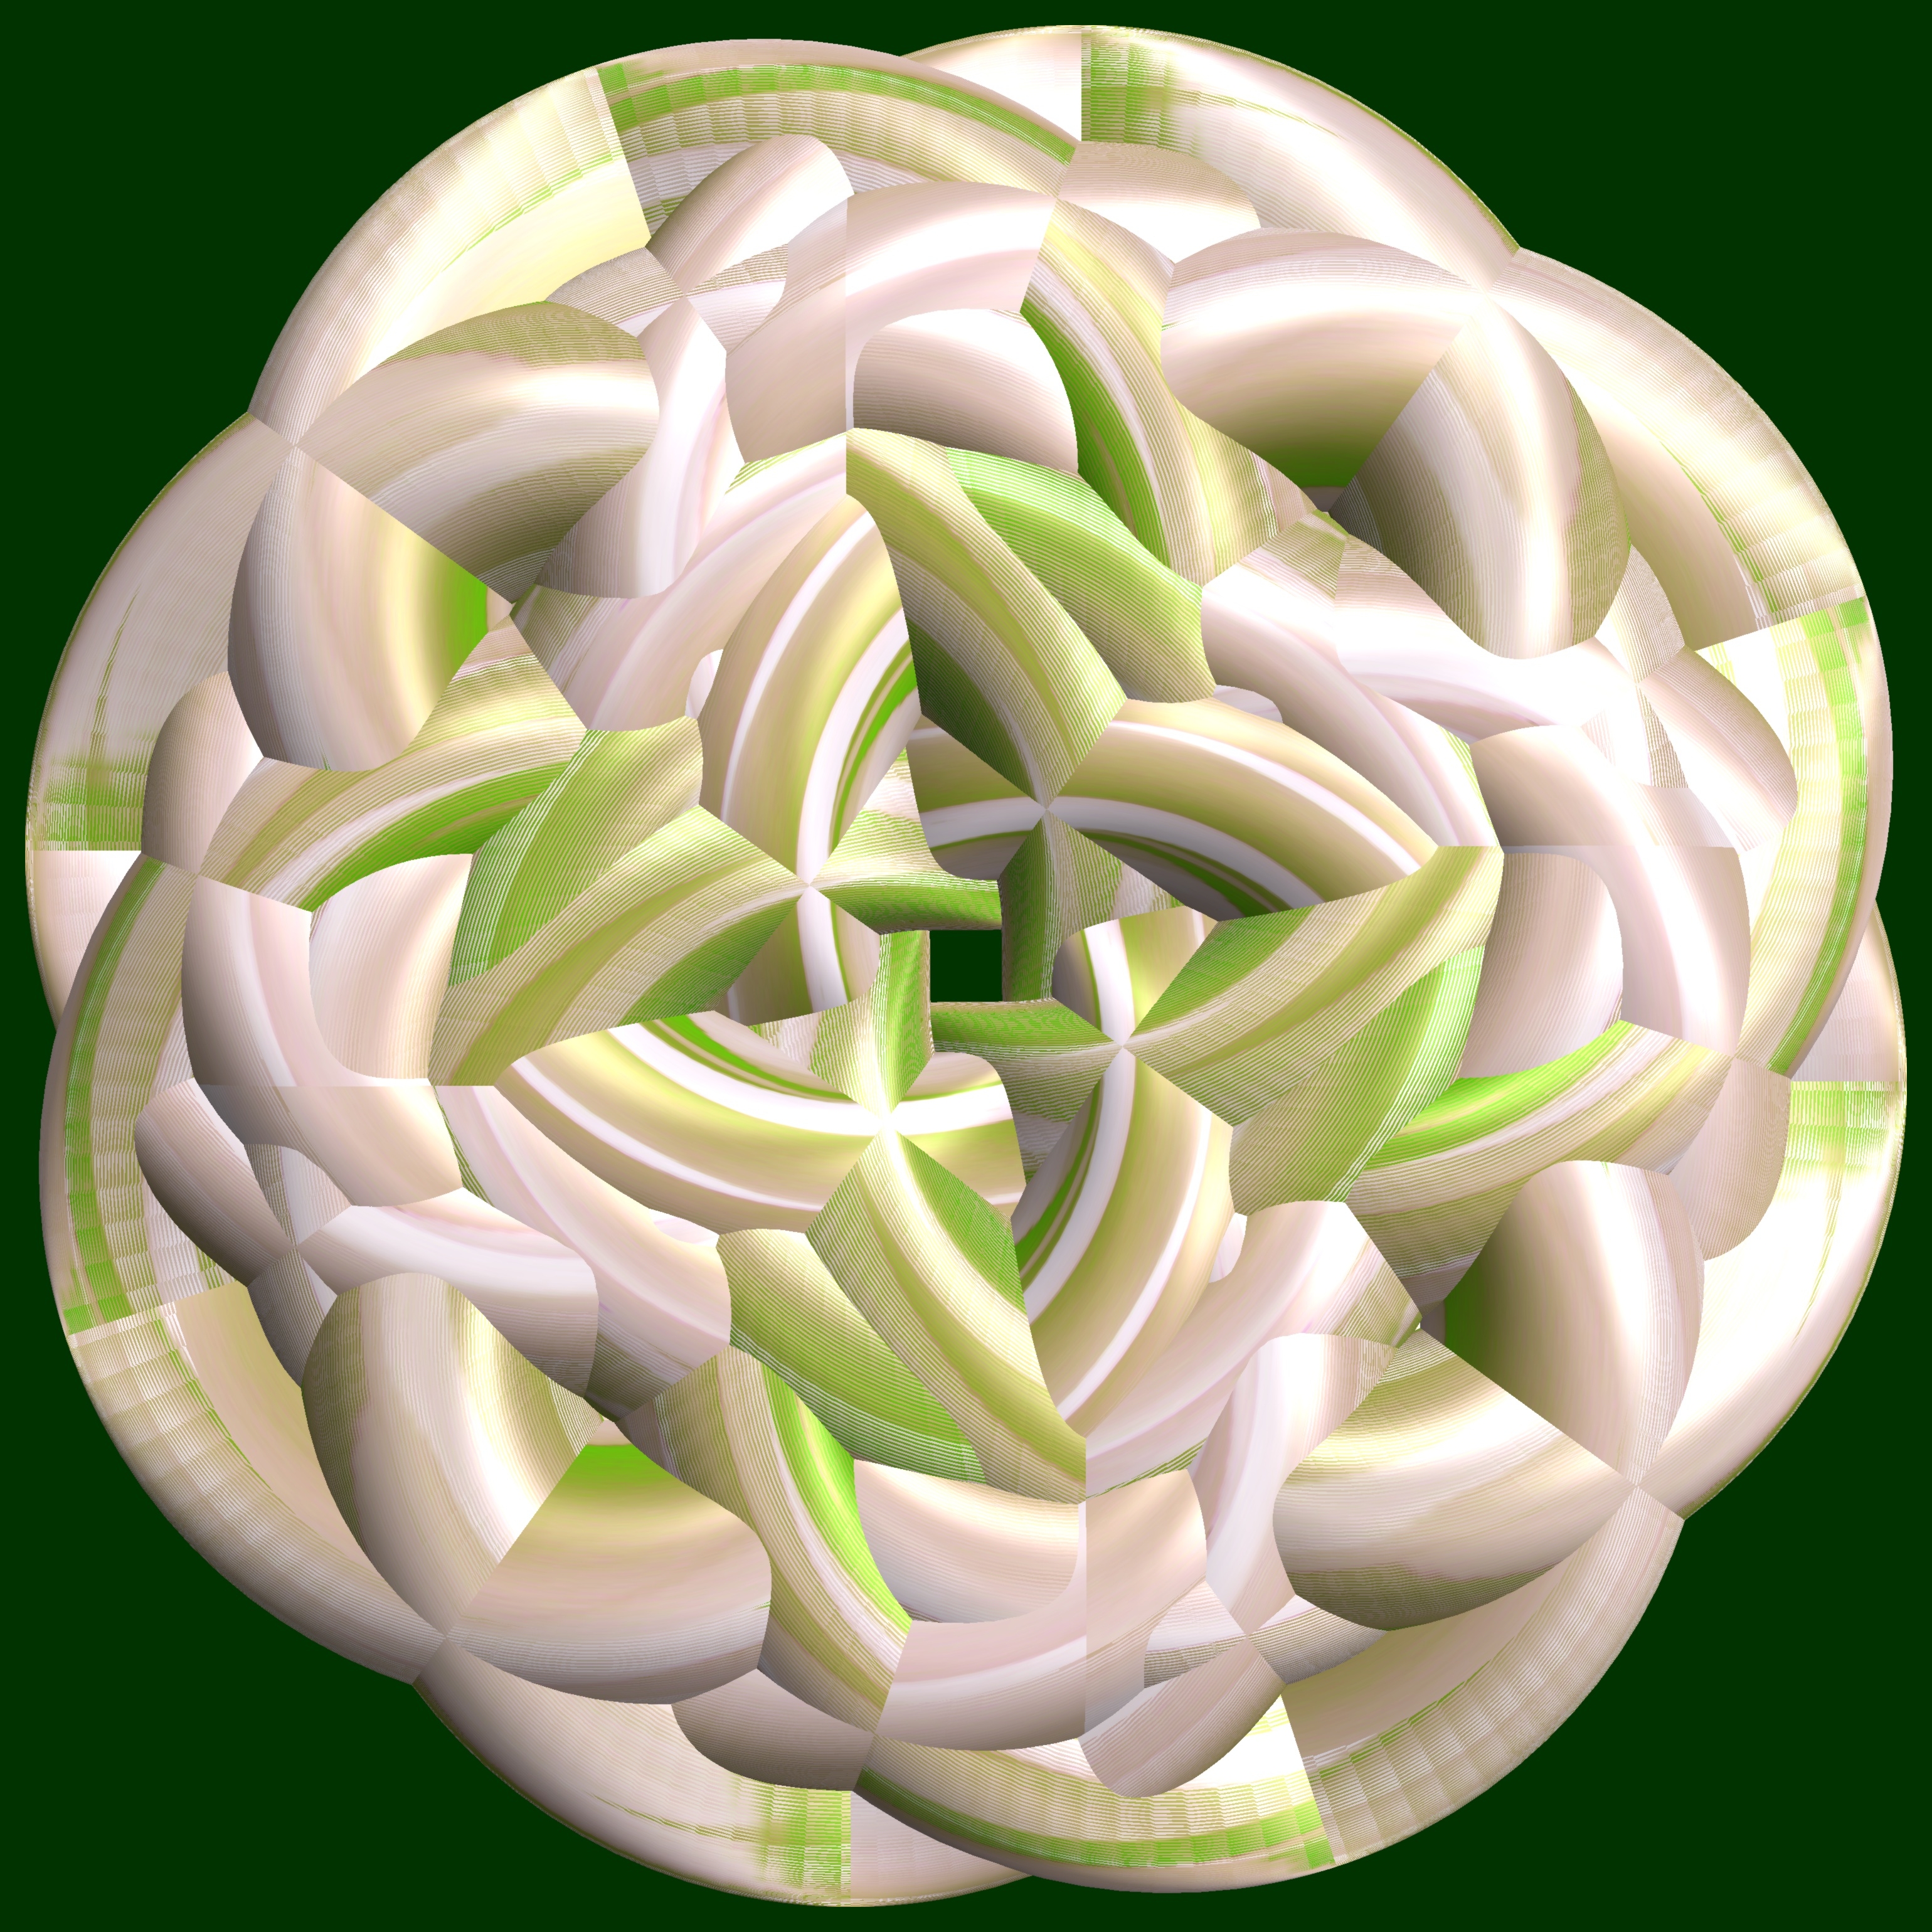
structure, plant, texture, flower, petal, pattern, geometry, flora, human body, sculpture, design, symmetry, 3d, graphic, organ, shape, torus, mathematica, cg, parametricplot3d, code, program, algorithm, mapping, geometricsculpture, pentagram, flowering plant, land plant